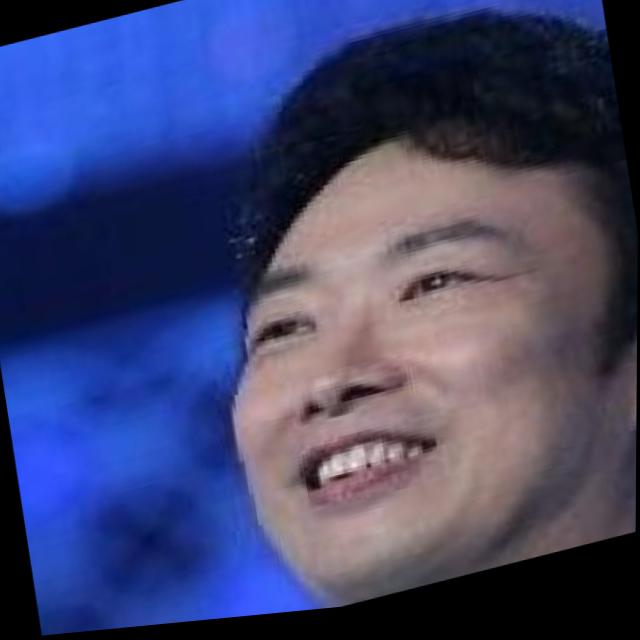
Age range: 45-64